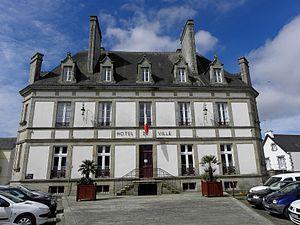
Mairie de Guémené-sur-Scorff (56).
Le château de Guémené-sur-Scorff est un ancien château-fort de Guémené-sur-Scorff, dans le Morbihan.